Jules Jaspar

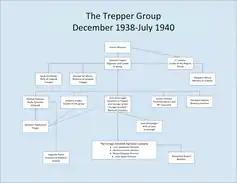
Diagram of the Trepper Group in Belgium

On 12 November 1942 Jaspar was arrested, along with his wife and secretary, by French police at the Simex branch office, on Rue du Dragon in Marseille.